Frederick Roberts, 1st Earl Roberts

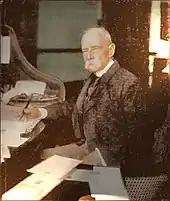
Field Marshal Earl Roberts

On 23 December 1899 Roberts left England to return to South Africa with his chief of staff Lord Kitchener on the RMS "Dunottar Castle" to take overall command of British forces in the Second Boer War, subordinating the previous commander, General Redvers Buller. He arrived in Cape Town on 10 January 1900. His appointment was a response to a string of defeats in the early weeks of the war and was accompanied by the despatch of huge reinforcements. For his headquarters staff, he appointed military men from far and wide: Kitchener (Chief of Staff) from the Sudan, Frederick Burnham (Chief of Scouts), the American scout, from the Klondike, George Henderson from the Staff College, Neville Chamberlain from Afghanistan and William Nicholson (Military Secretary) from Calcutta. Roberts launched a two-pronged offensive, personally leading the advance across the open veldt into the Orange Free State, while Buller sought to eject the Boers from the hills of Natal – during which Lord Roberts' son was killed, earning a posthumous V.C.